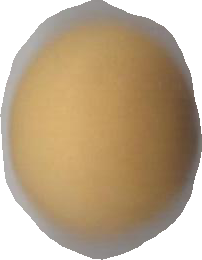
Variety: Grobogan